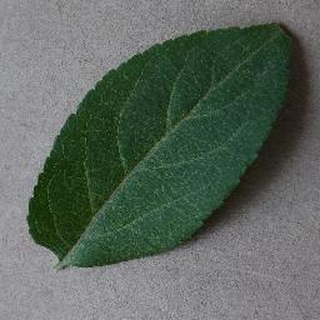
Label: healthy_apple